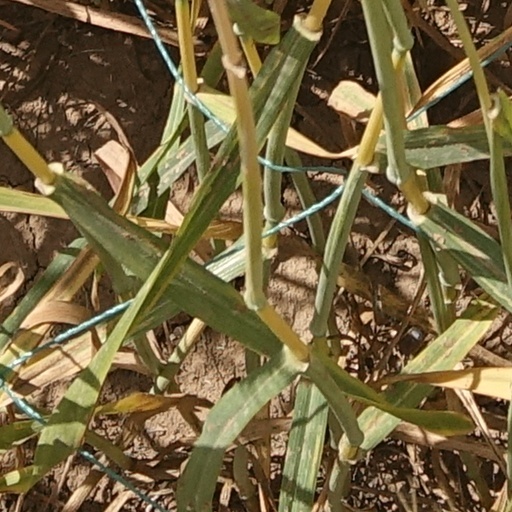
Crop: wheat